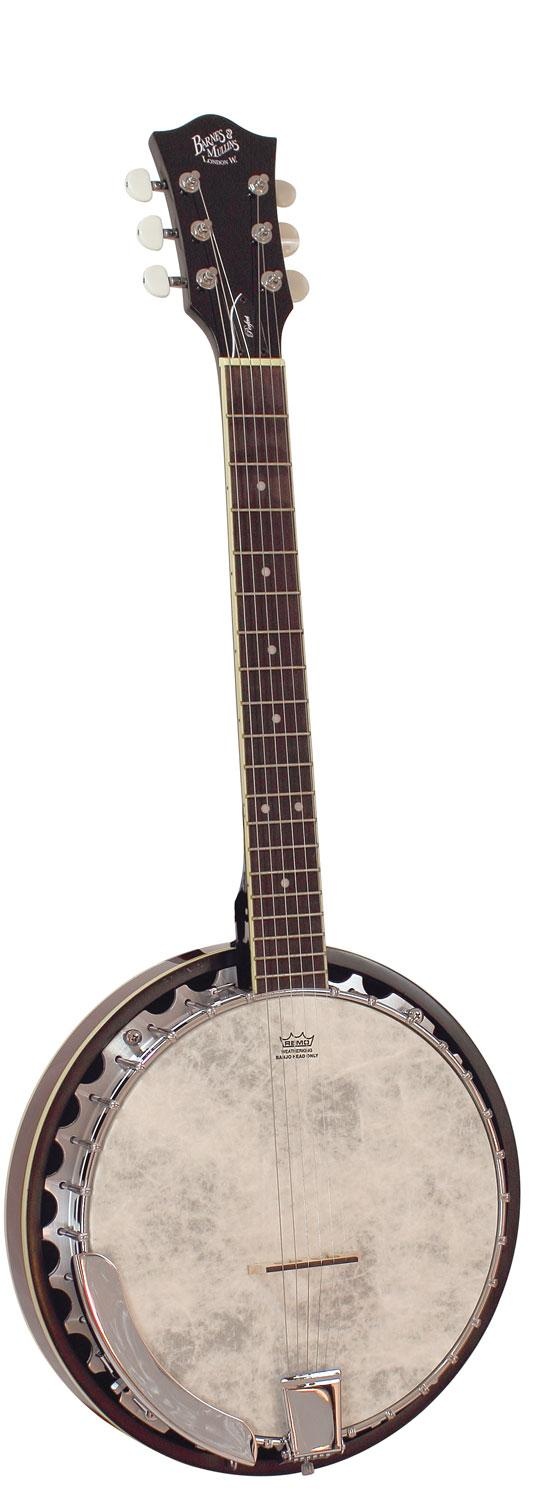
Barnes & Mullins Perfect 6-String Banjo
Featuring a mahogany resonator and aluminium rim with a Remo WeatherKing head and mahogany neck, Barnes & Mullins Perfect banjos deliver a warm and controlled sound with a gentle and mature response. Complete with chrome hardware and fittings, ovangkol fingerboard, and modern closed gear machineheads. Common 6-string banjo tunings E, A, D, G, B, E – Standard Guitar Tuning Please note: the inlays on the B&M BJ306 6 string banjo are positioned in the same location as on a banjo – frets 3, 5, 7, 10, 12 etc. Some 6 string banjos position the 10 th fret marker on the 9 th fret to match a guitar. BODY & CONSTRUCTION STYLE: 6-String Resonator RESONATOR: Mahogany HEAD: Remo Weatherking® FLANGE: Chrome BRACKET QTY: 30 RIM: Aluminium BRIDGE: Maple with Ovangkol Tip HARDWARE: Chrome TAILPIECE: Chrome ARMREST: Chrome NECK NECK: Mahogany FINGERBOARD: Ovangkol FRETS: 19 INLAYS: Mother of Pearl Dots HEADSTOCK MACHINEHEADS: Closed Gear TRUSSROD COVER: 'Perfect' Script NUT WIDTH: 43mm DIMENSIONS SCALE LENGTH: 576mm WEIGHT: 3kg
Brand: Barnes and Mullins
Category: Arts & Entertainment > Hobbies & Creative Arts > Musical Instruments > String Instruments > Banjos > 6-String Banjos